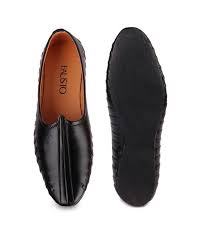
Label: Boat